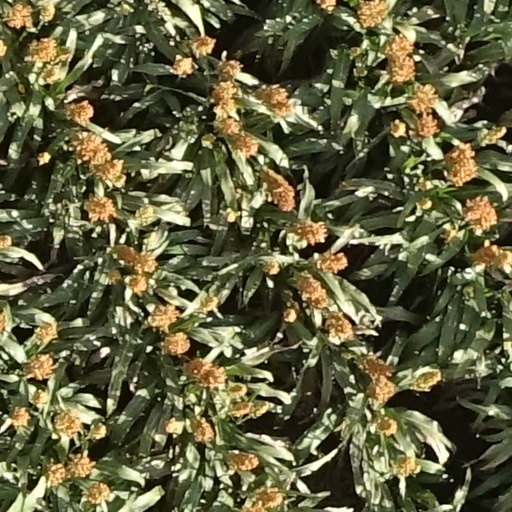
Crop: sorghum